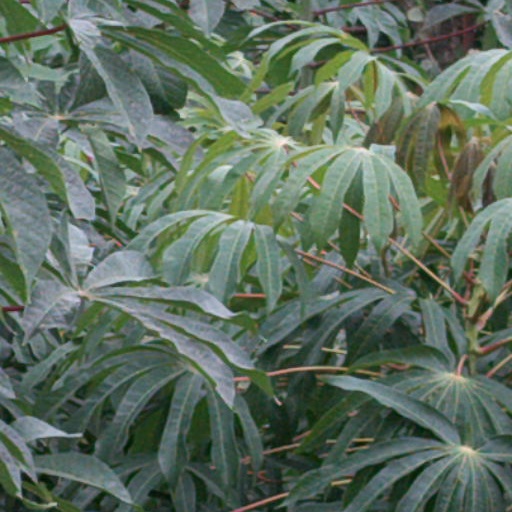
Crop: cassava